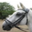
Label: horse